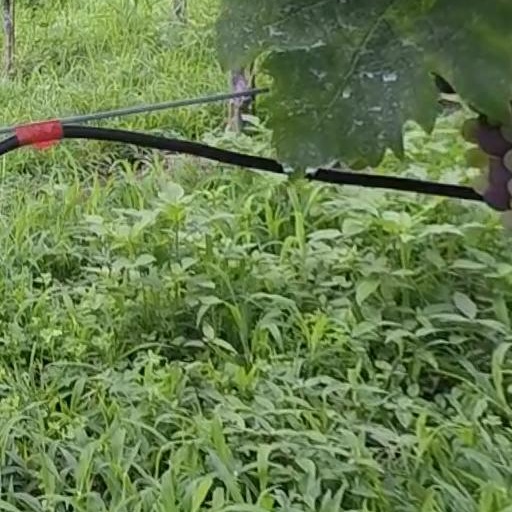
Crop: grape